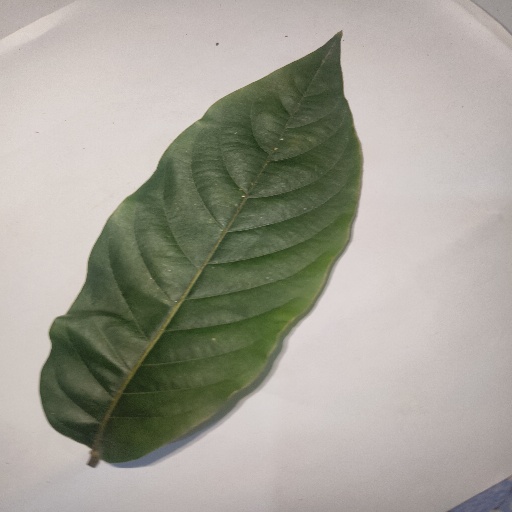
Species: HariTaki
Leaf condition: Healthy Leaf